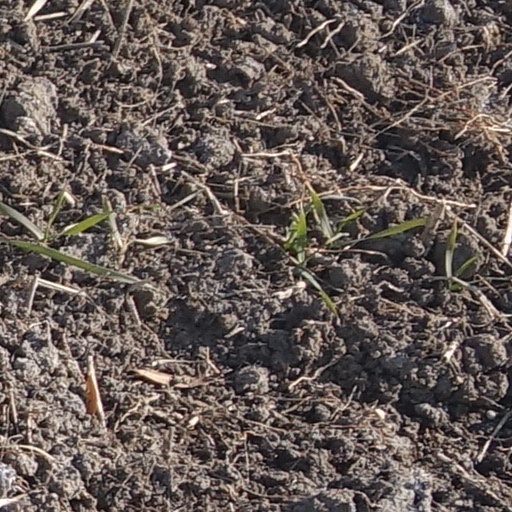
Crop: wheat